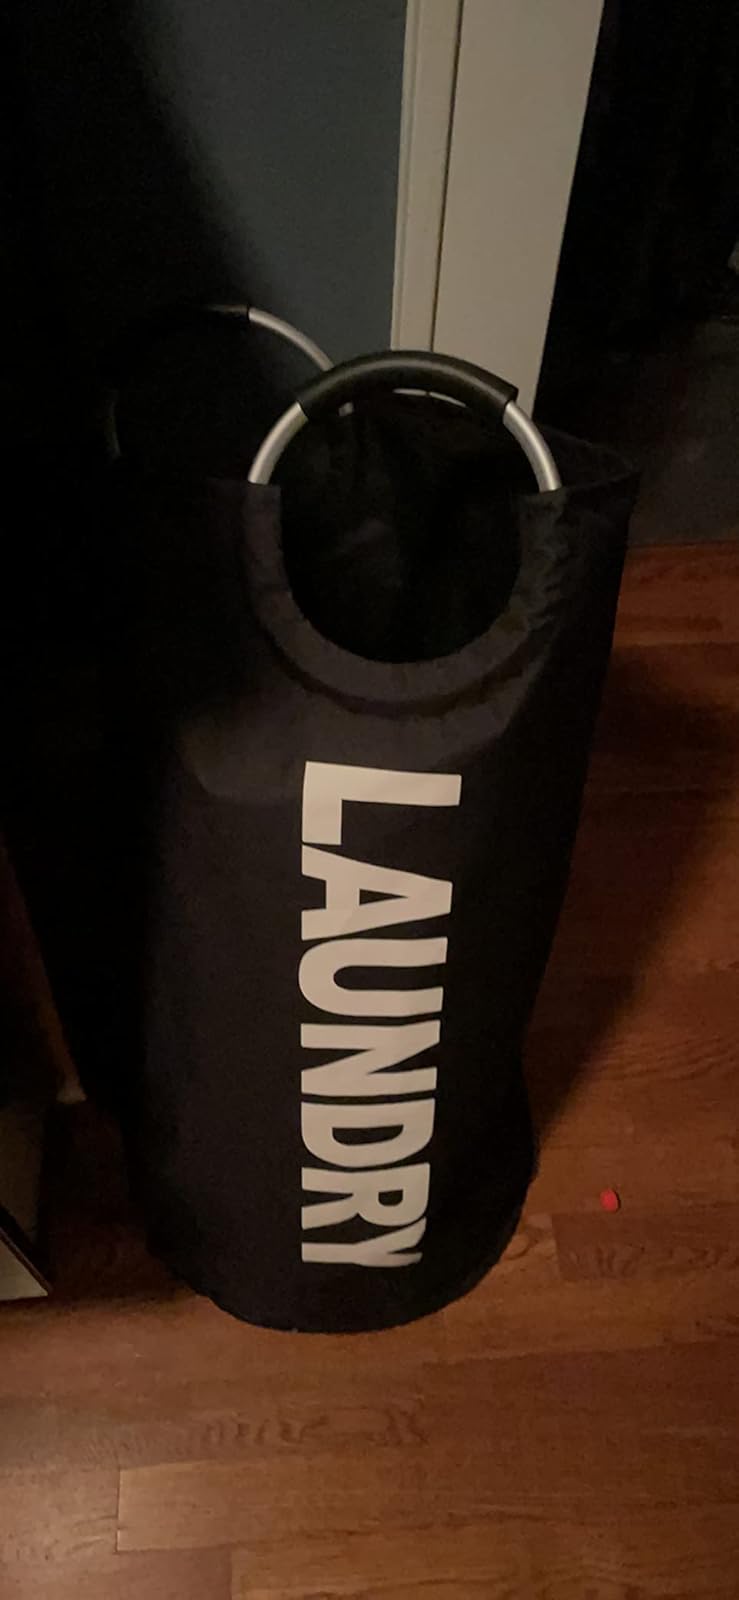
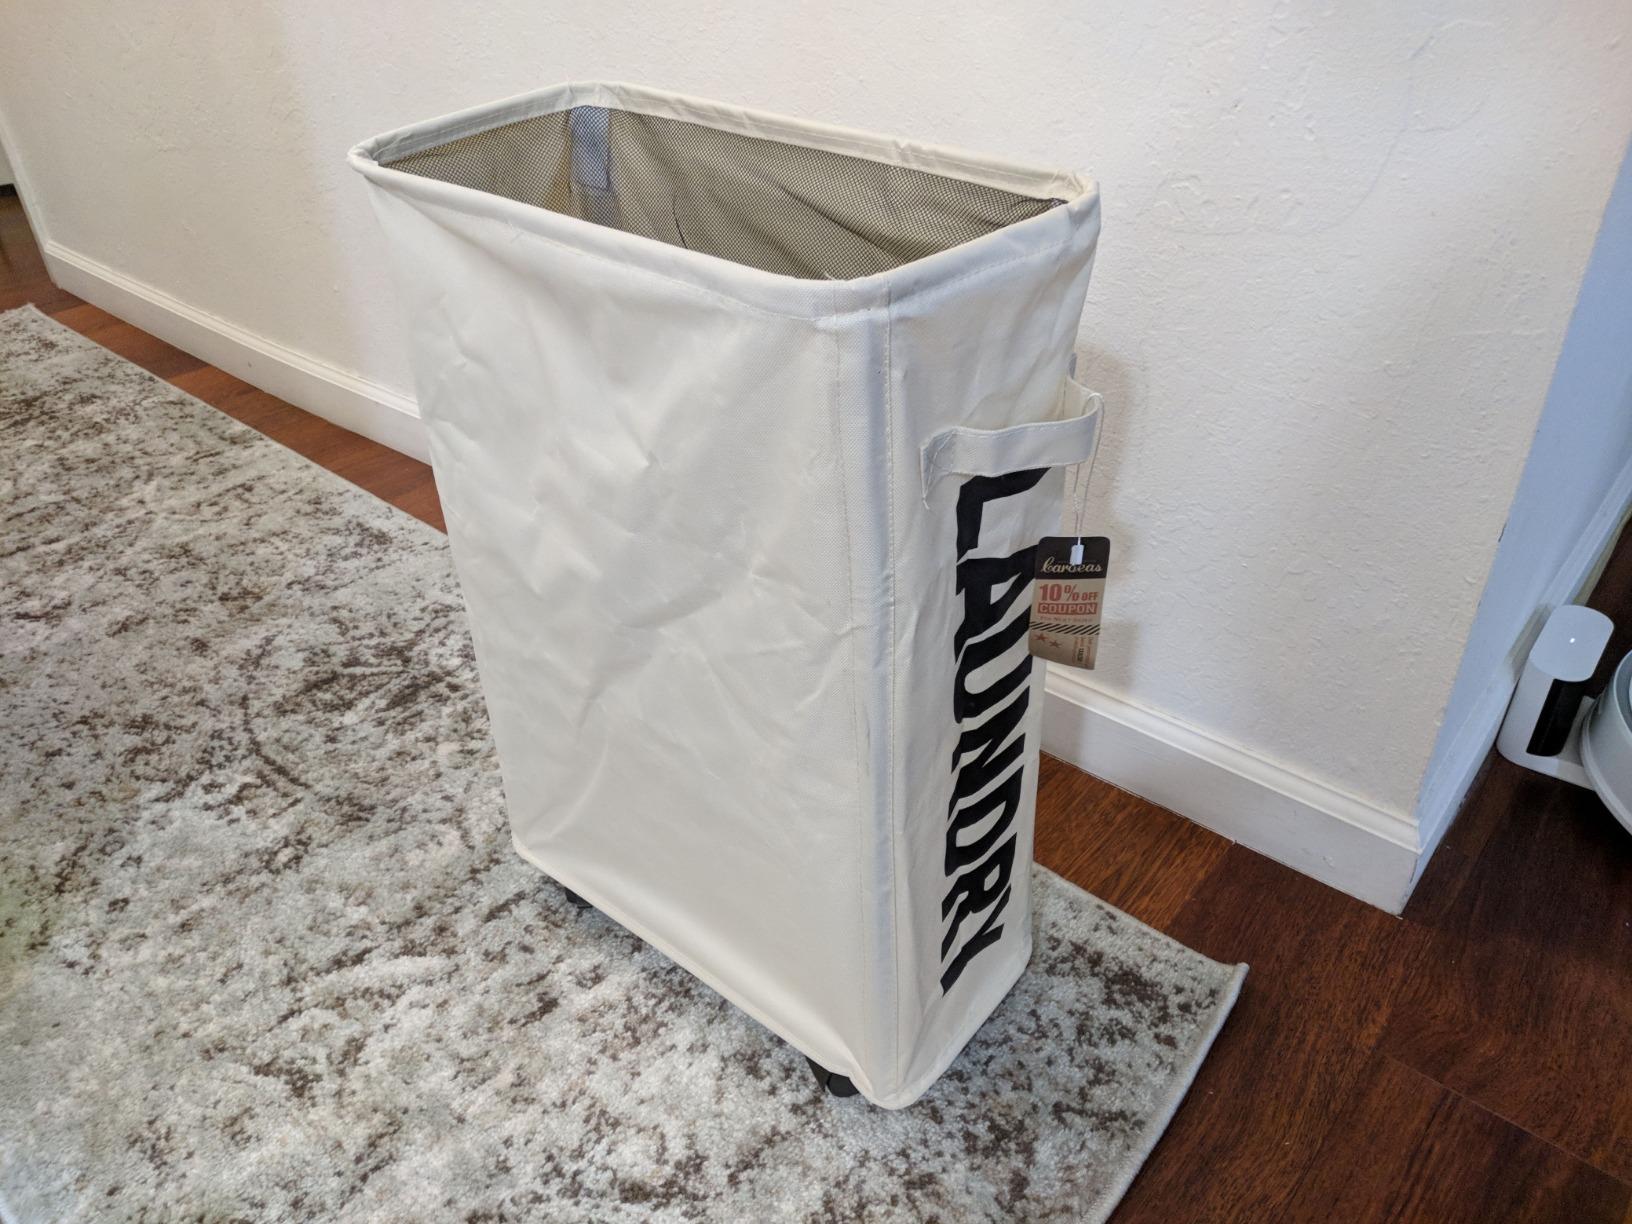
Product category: items_hamper
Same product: no